Killing of Nathan Heidelberg

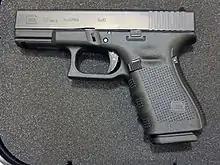
A Glock 19

The alarm awakened Wilson's wife, Amy, who in turn roused her husband. The couple went to a nearby closet, where he helped her get his Glock 19 handgun from a top shelf in the closet. Unaware that police were at the house, they saw shadows moving around outside and heard indistinct shouting, which David Wilson thought might be in Spanish. Amy Wilson went to call the police while her husband approached the front door, saying they could hear people outside and their steel front door had been kicked in. The dispatcher told her only that the police were coming.